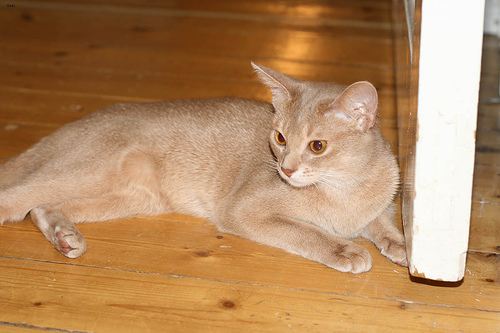
Animal: cat
Breed: Abyssinian